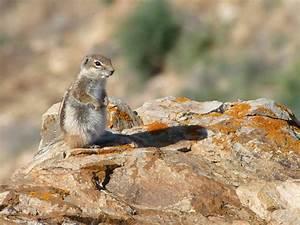
squirrel